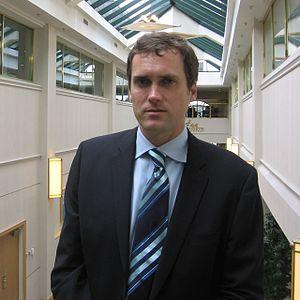
Tom Vanderbilt est un journaliste américain, blogueur et auteur du livre à succès, Traffic : Pourquoi conduisons-nous comme nous le faisons [Traffic: Why We Drive the Way We Do en anglais].